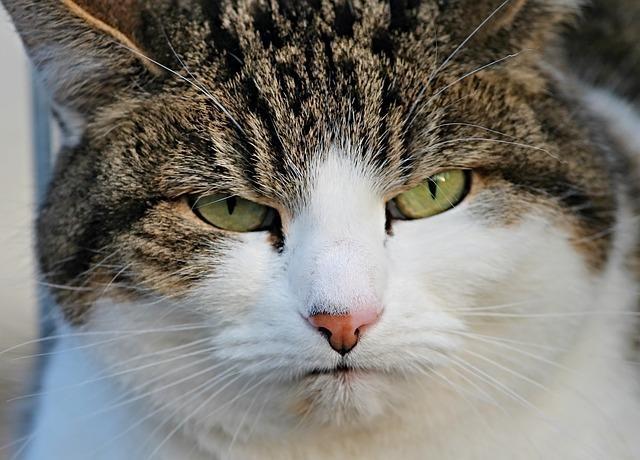
cat